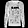
Label: Pullover